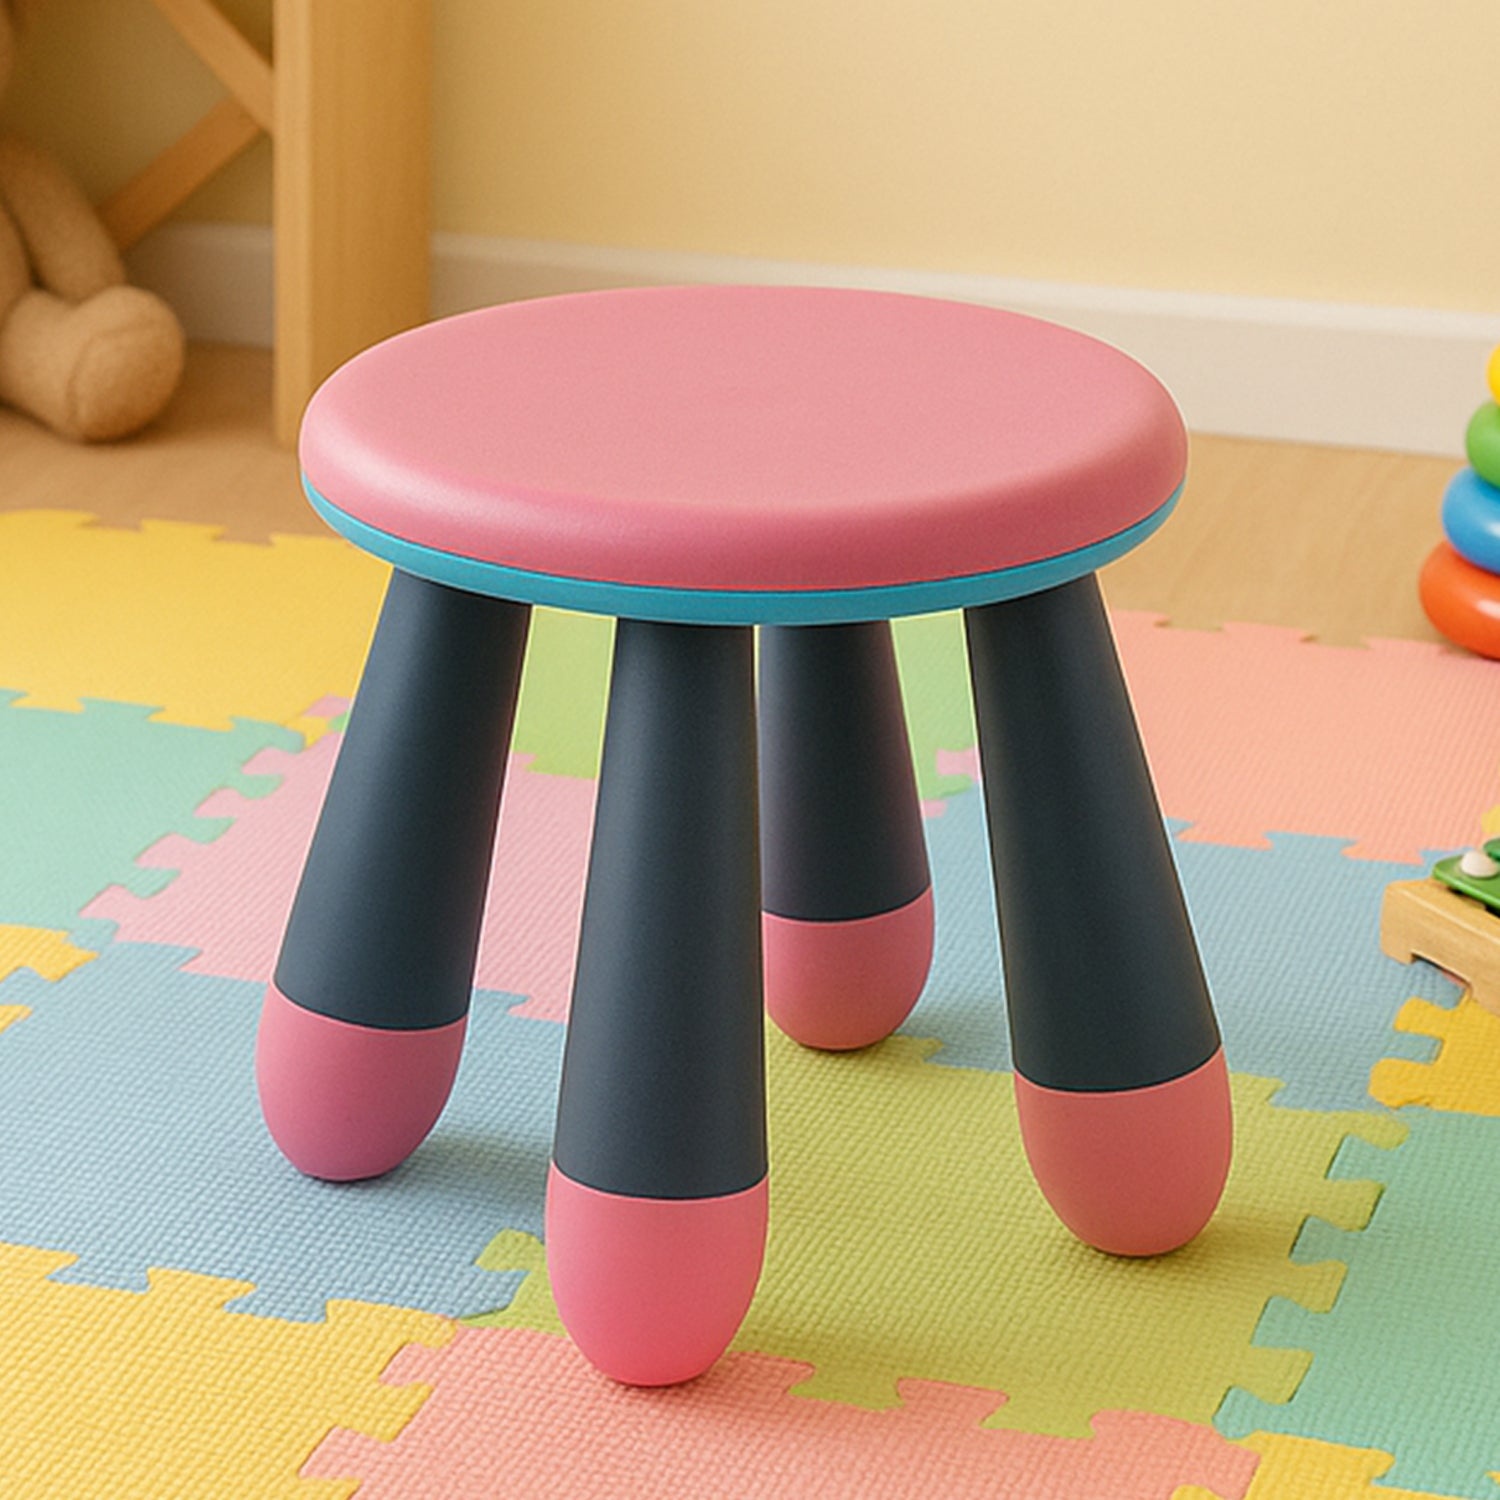
Foldable Baby Stool used in all kinds of places, specially made for kids and children’s etc.
3027 Foldable Baby Stool used in all kinds of places, specially made for kids and children’s etc. Description: - 3027 Foldable Baby Stool used in all kinds of places, specially made for kids and children’s etc. Its design is very ease going and very handy in order to use it clearly without any problem or facing any disadvantage. It is made under the consideration of user’s concern, which makes this product safe while using it. You can use it everywhere just because of its small size and ongoing mobility and take it to everyplace, where you want to use it for your needy purposes. This foldable baby stool is very handy and light weighted so it basically doesn’t need any extra hand to control or manage it and that’s is why, this furthermore makes it a worthy material. General: - Material: - Plastic Type: - 3027 Foldable Baby Stool used in all kinds of places, specially made for kids and children’s etc. Specifications: - • Safe to use and handle the stool • Light weighted and easy to carry • Simple to use it anywhere • Easy start and stop mechanism Dimensions: - Volu. Weight (Gm) :- 1735 Product Weight (Gm) :- 690 Ship Weight (Gm) :- 1735 Length (Cm) :- 28 Breadth (Cm) :- 28 Height (Cm) :- 11
Brand: KBK
Category: Baby & Toddler > Potty Training > Potty Training Kits